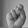
ASL letter: S